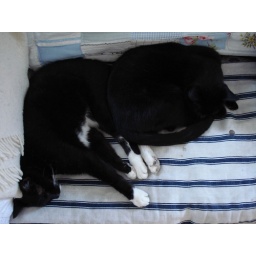
Cats sleeping in the sofa